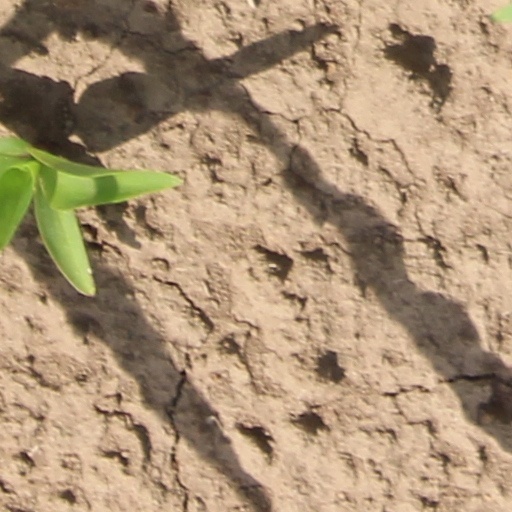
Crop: wheat